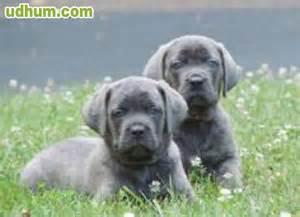
dog